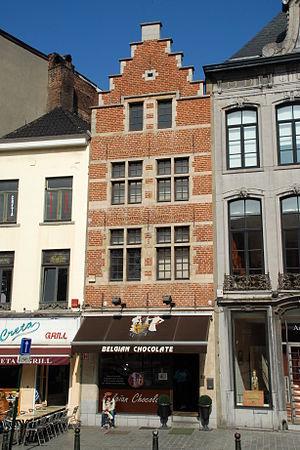
Belgique - Bruxelles - Rue de la Montagne n°8
La rue de la Montagne est une rue de Bruxelles, en Belgique, située dans le quartier de la Putterie, près de la Gare de Bruxelles-Central.